Watt steam engine

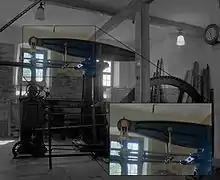
Watt's parallel motion on a pumping engine

The first Watt engines were atmospheric pressure engines, like the Newcomen engine but with the condensation taking place separate from the cylinder. Watt opposed the use of high pressure steam (e.g 2 atmospheres), and it was others such as Richard Trevithick in the late 1790s that developed it partly because using steam expansively without a condenser circumvented Watt's patent. Driving the engines using both low pressure steam and a partial vacuum raised the possibility of reciprocating engine development. An arrangement of valves could alternately admit low pressure steam to the cylinder and then connect with the condenser. Consequently, the direction of the power stroke might be reversed, making it easier to obtain rotary motion. Additional benefits of the double acting engine were increased efficiency, higher speed (greater power) and more regular motion.